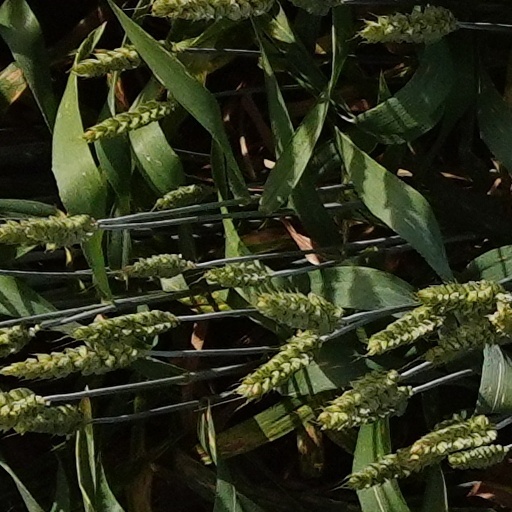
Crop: wheat